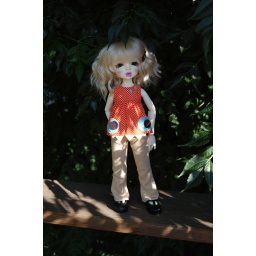
This BA dress is fantastic on her. Not as tight as the knitting one. She looks cute in orange too.